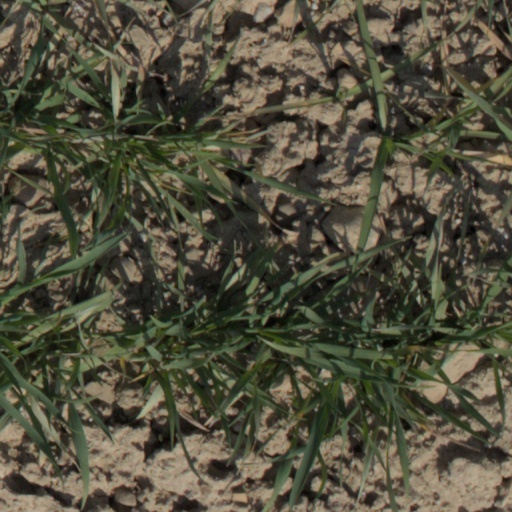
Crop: wheat